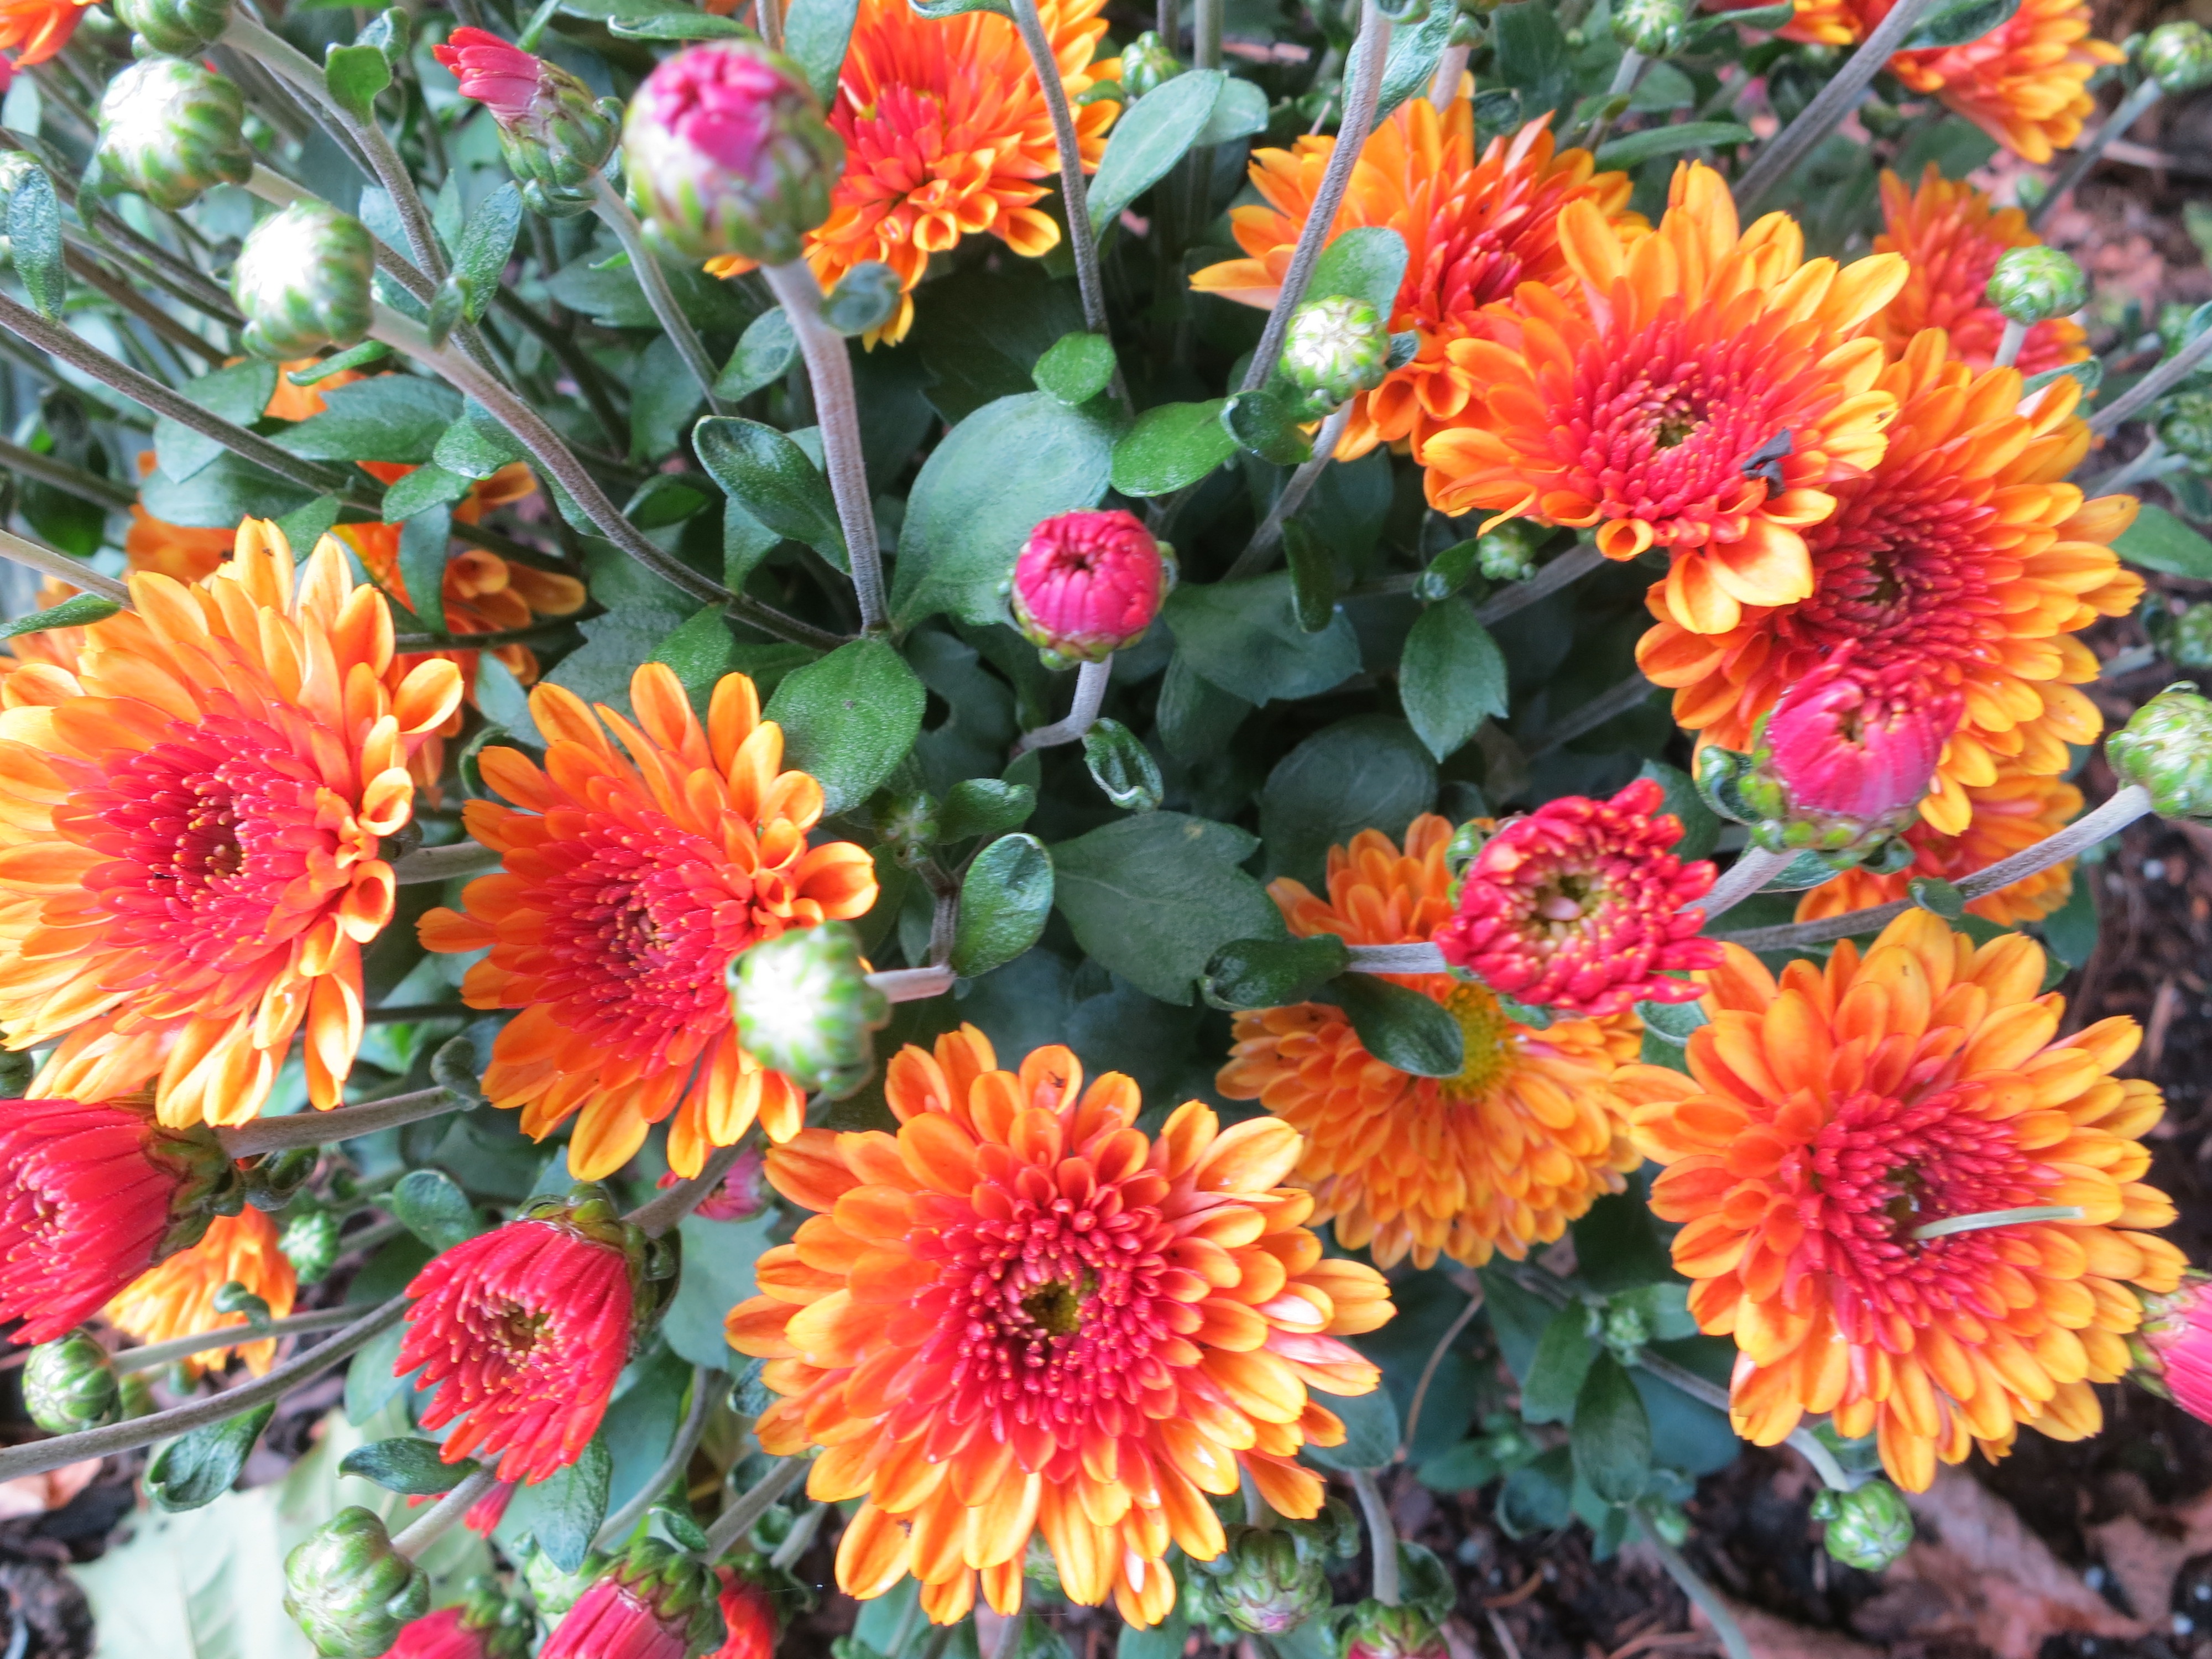
nature, plant, flower, bloom, herb, botany, flora, gerbera, floristry, flowering plant, daisy family, flower bouquet, floral design, annual plant, land plant, chrysanths, flower arranging, dorotheanthus bellidiformis, blanket flowers